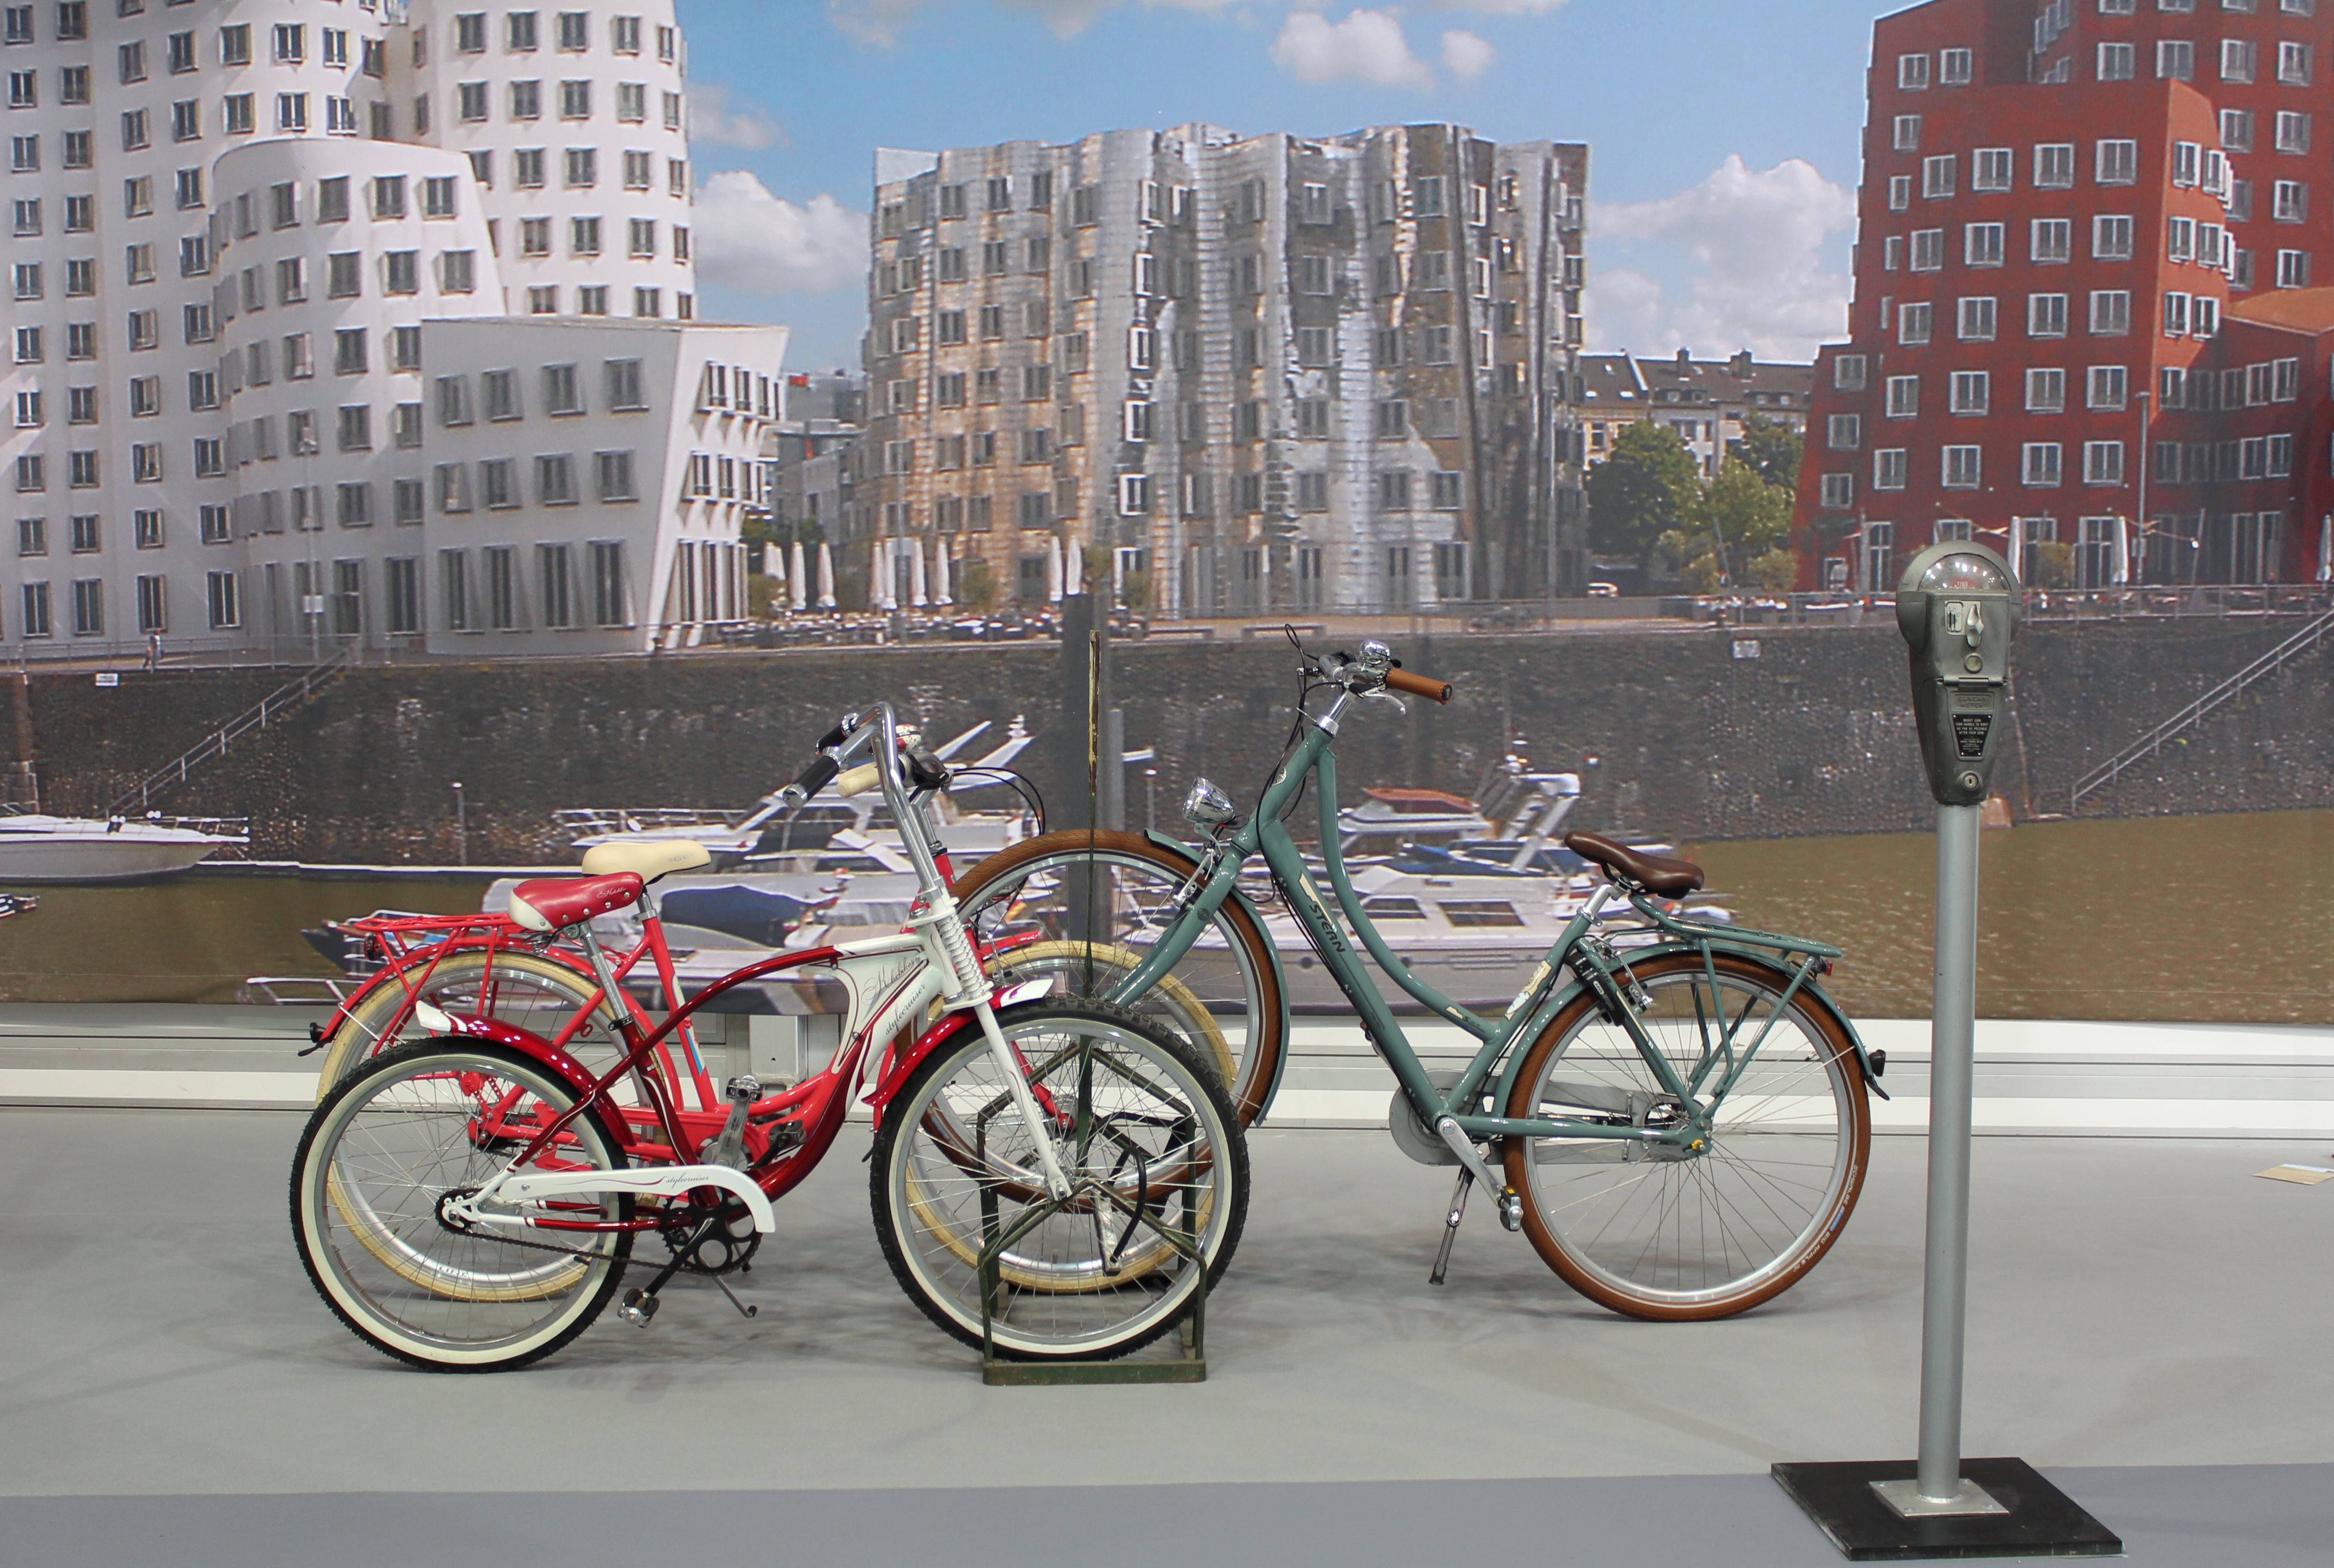
road, street, bicycle, city, transport, vehicle, sports equipment, cycling, parking meter, dusseldorf, bike park place, bike racks, land vehicle, urban area